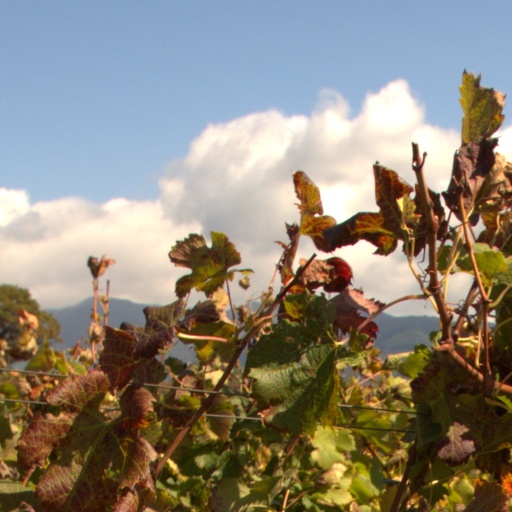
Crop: grape